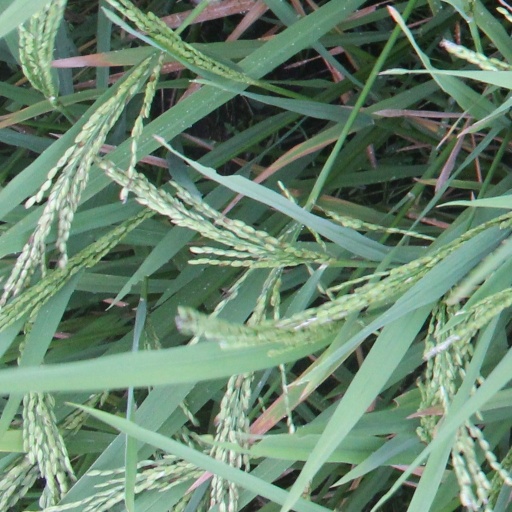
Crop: rice